Deutsche Bundespost Berlin

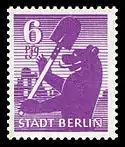
Russian occupation stamp for Berlin, 1945, Scott 11N2

When the negotiations about a general German currency reform broke down, the western zones proceeded with the currency reform, and on June 21, 1948, the Deutsche Mark was introduced. In response, the east German currency reform was set for June 24, 1948, the East German Mark became the currency for the Soviet occupation zone and East Berlin, and its stamps were marked with overprints. This established the economic separation of the two German states. In July 1948, the stamps of the previously common issue were overprinted with "Soviet Occupation Zone" and subsequently the Soviet zone issued different stamps than the western zone, all, however, under the "Deutsche Post" label. West Berlin now started to issue its own stamps on September 3, 1948, initially "Berlin" overprinted common stamps of the "Deutsche Post". The Deutsche Mark (West) became the sole currency for West Berlin on March 21, 1949, and seven months later the stamps of the western bizone as well as the French occupation zone became valid as well.